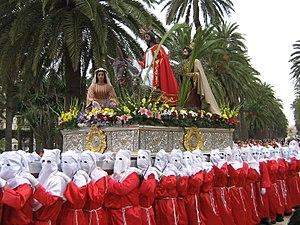
Les pasos sont les statues qui défilent en Espagne durant la Semaine sainte, transportées mécaniquement ou portées par des hommes. Ils reçoivent des noms différents en chaque lieu, selon la tradition.